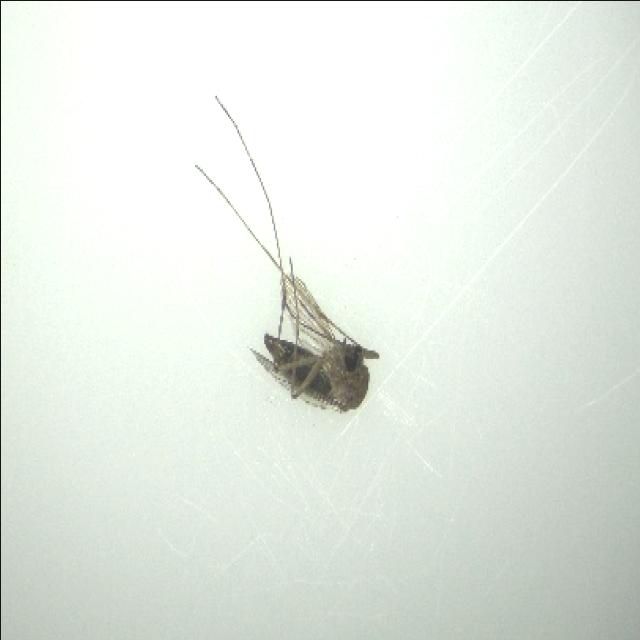
Species: culex_tritaeniorhynchus